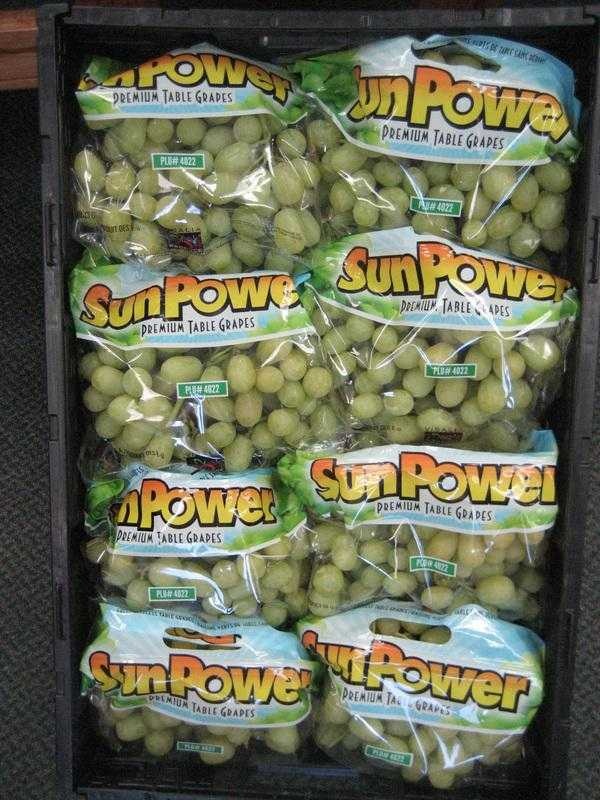
Label: Grapes